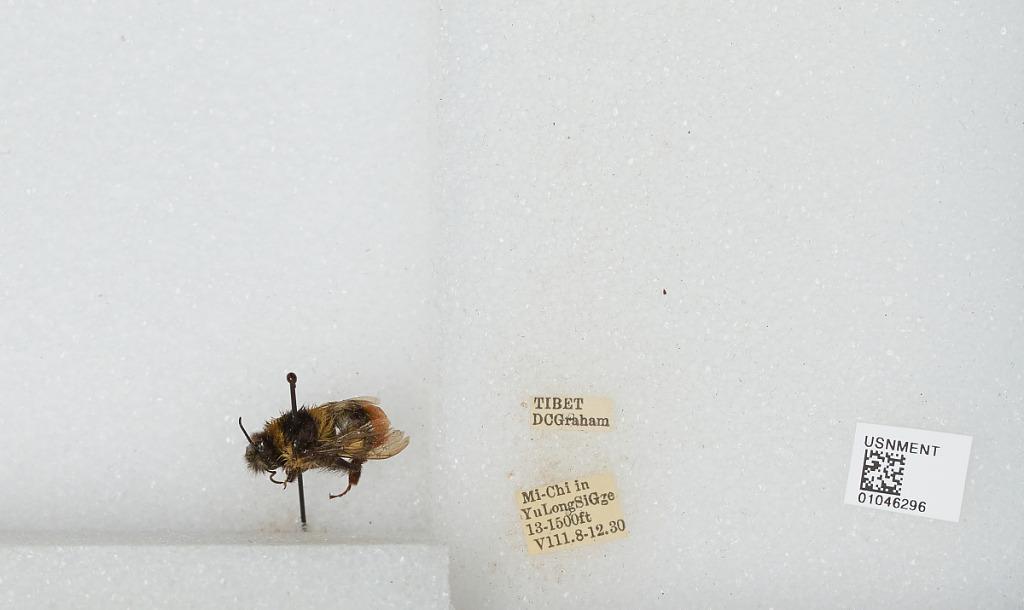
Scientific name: Bombus sp.
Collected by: D. Graham
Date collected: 1930-8-8
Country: China
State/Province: Tibet Autonomous Region
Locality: Mi-Chi in Yu Long Si Gge